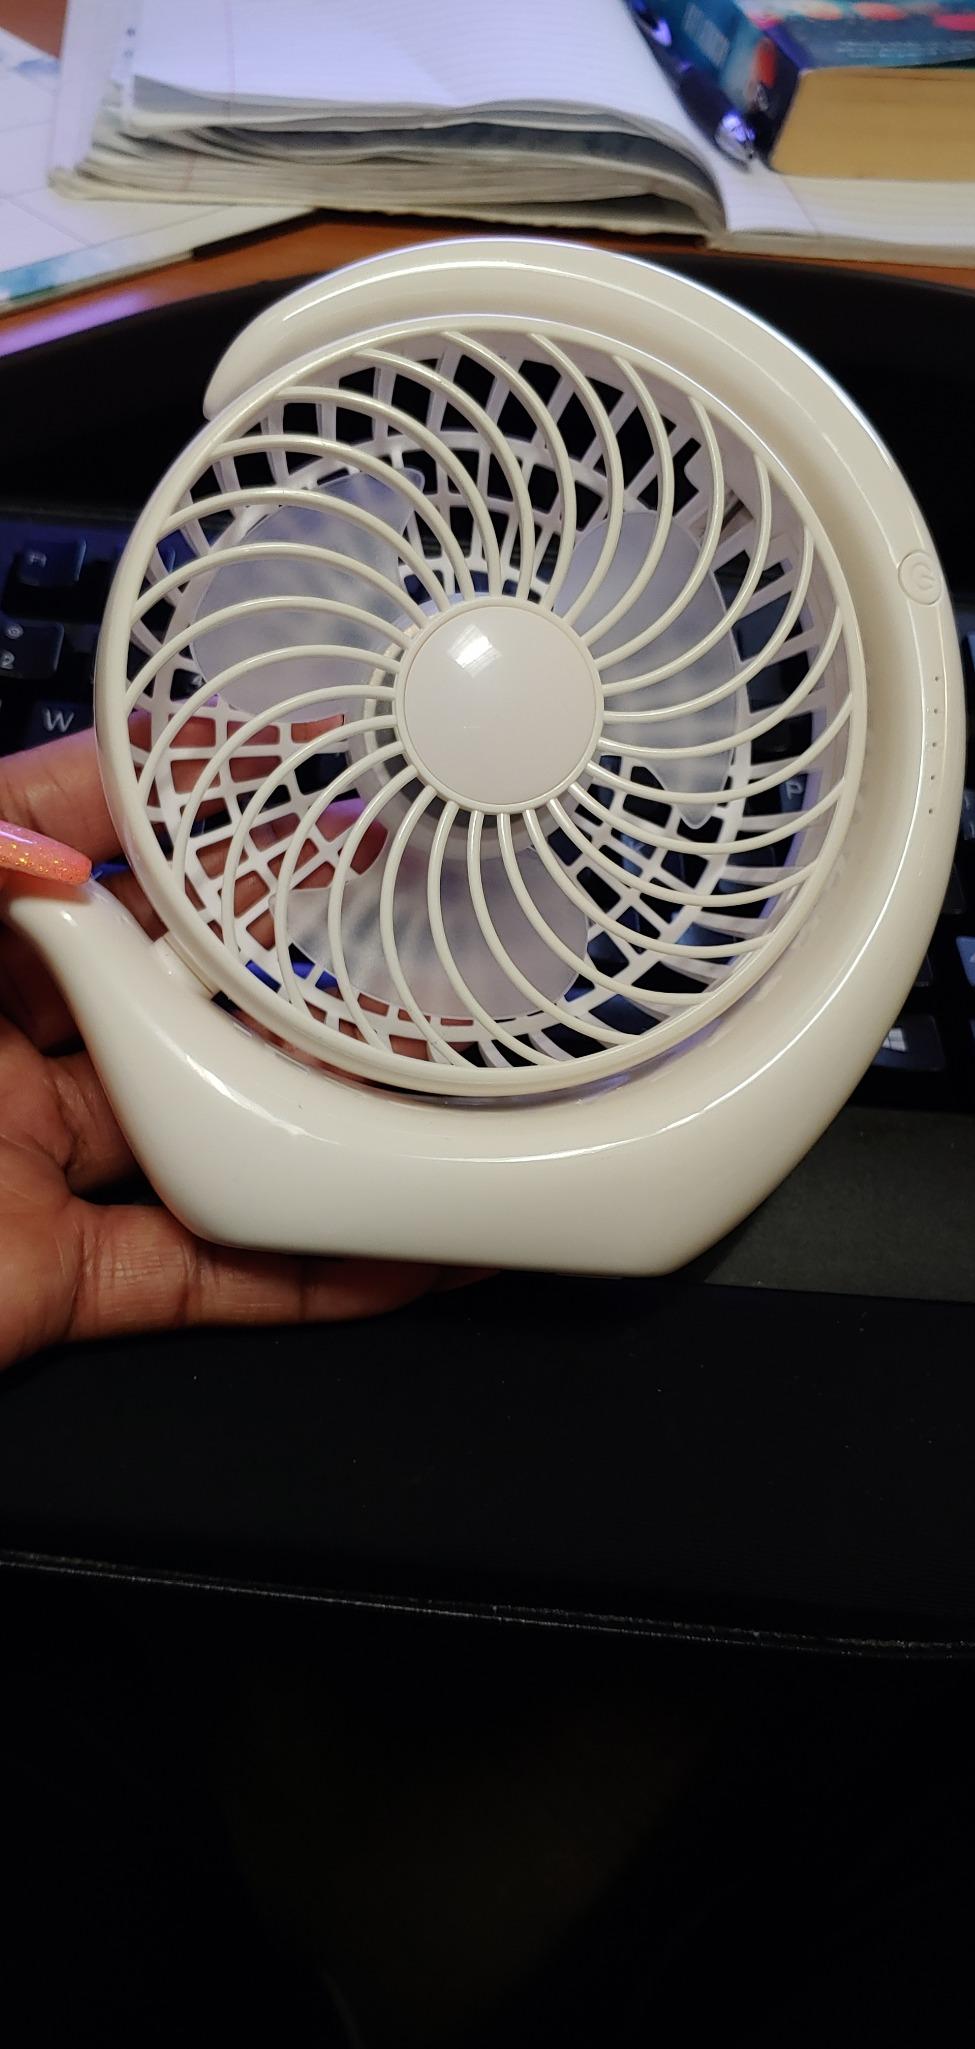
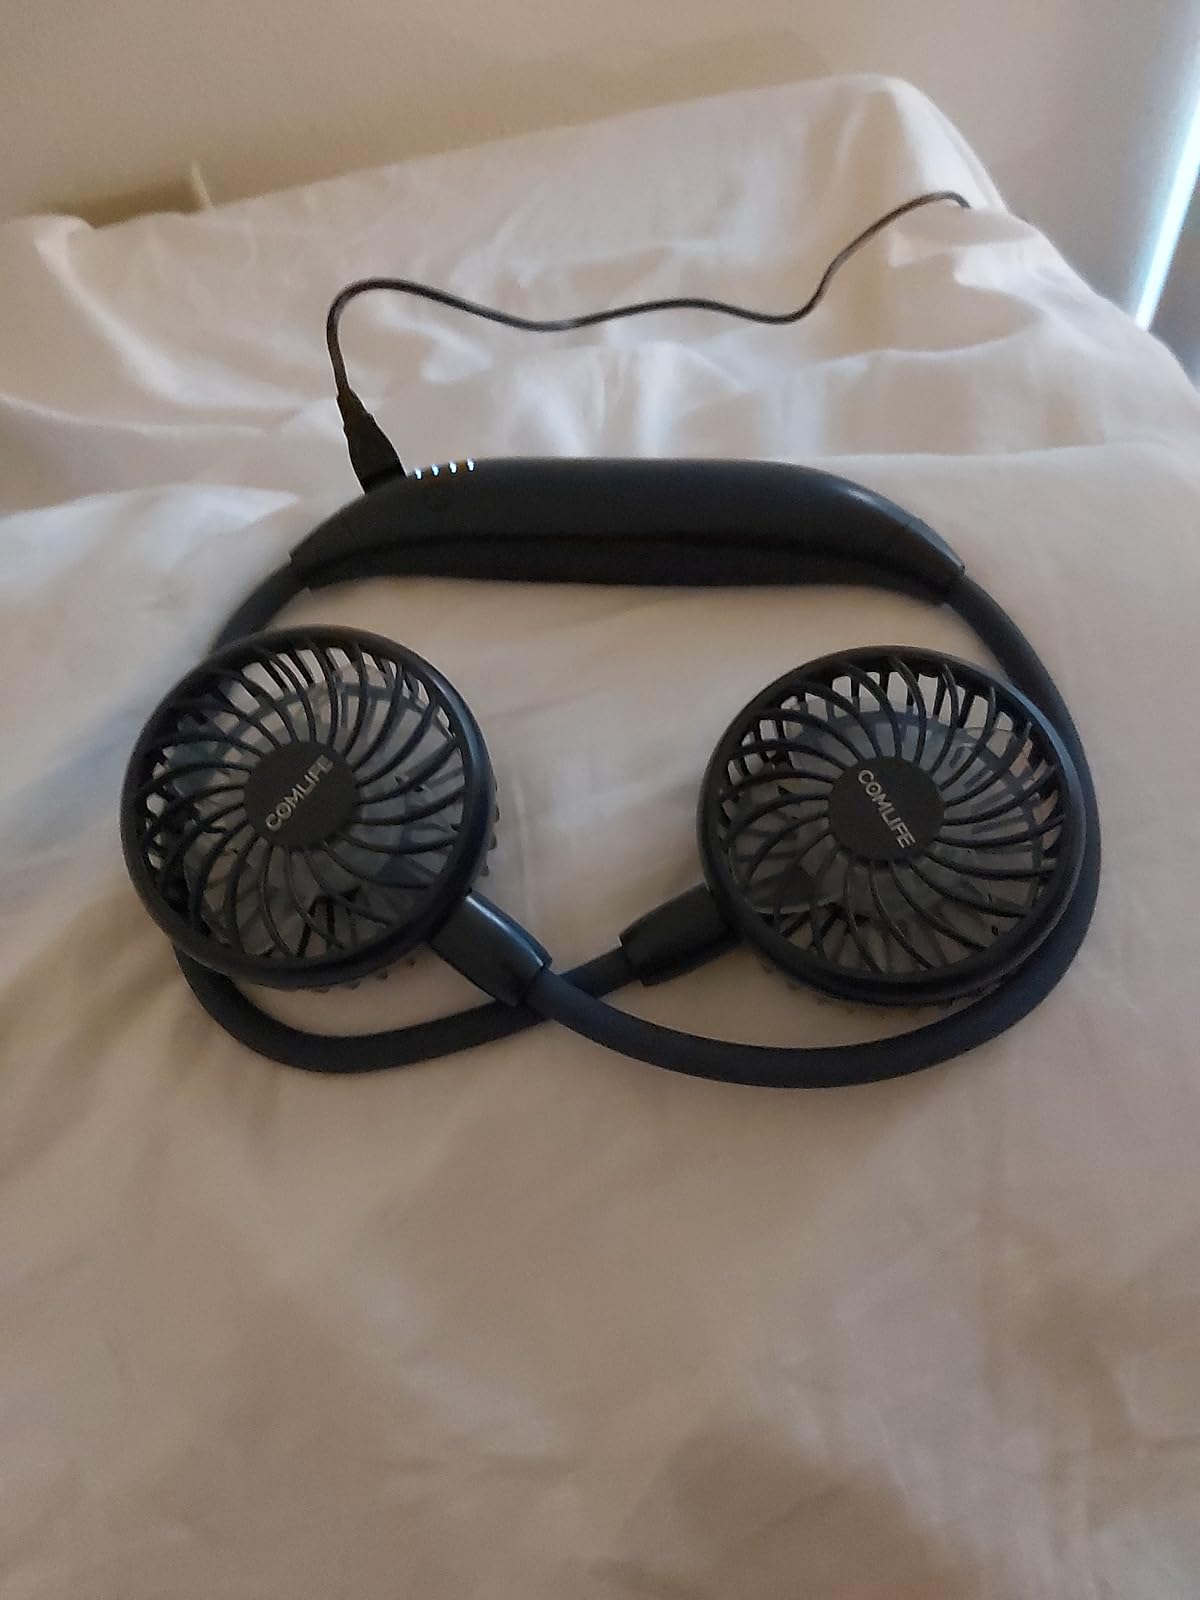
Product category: fan
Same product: no